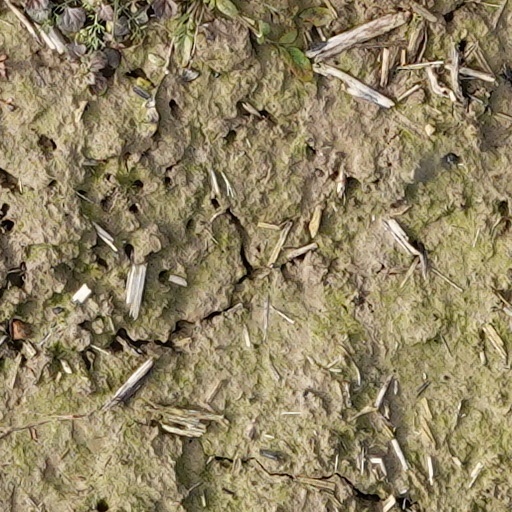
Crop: wheat